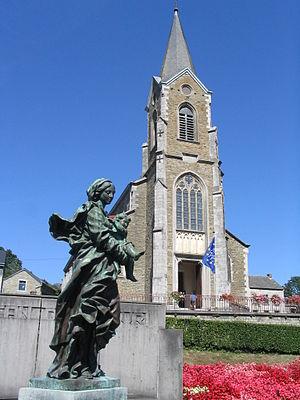
Copie de la Vierge à l'enfant de fr:Jean Del Cour devant l'église de fr:Hamoir. L'original se trouve en fr:Vinâve d'Île à fr:Liège.
Hamoir est une commune francophone de Belgique située en Région wallonne dans la province de Liège, ainsi qu'une localité où siège son administration. Elles se trouvent à l’extrême sud de la province, au confluent de l’Ourthe et du Néblon.